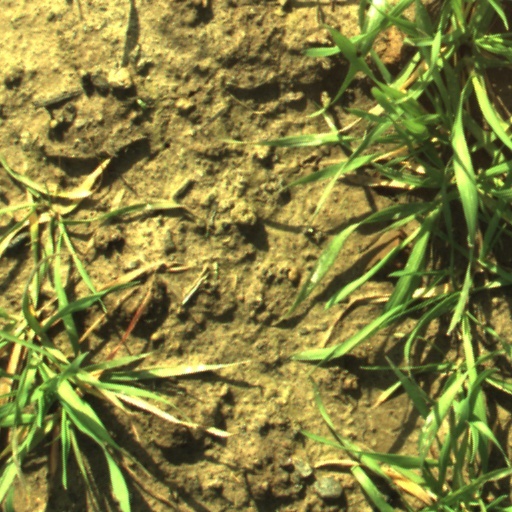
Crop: wheat